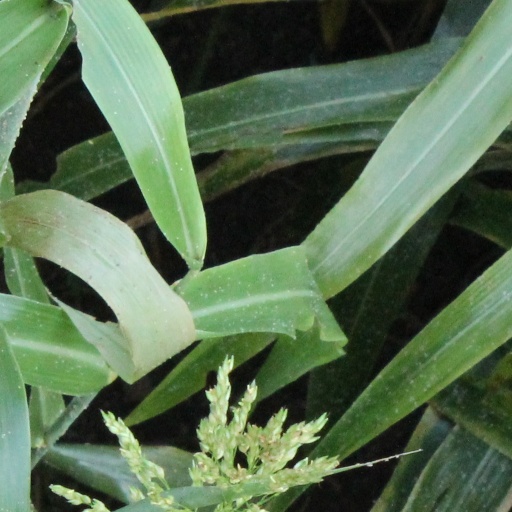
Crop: sorghum